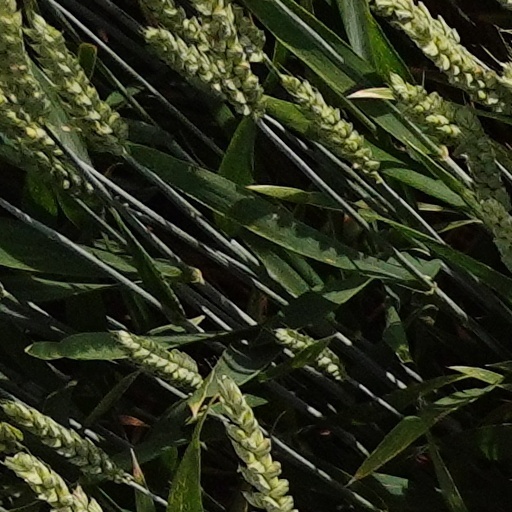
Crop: wheat